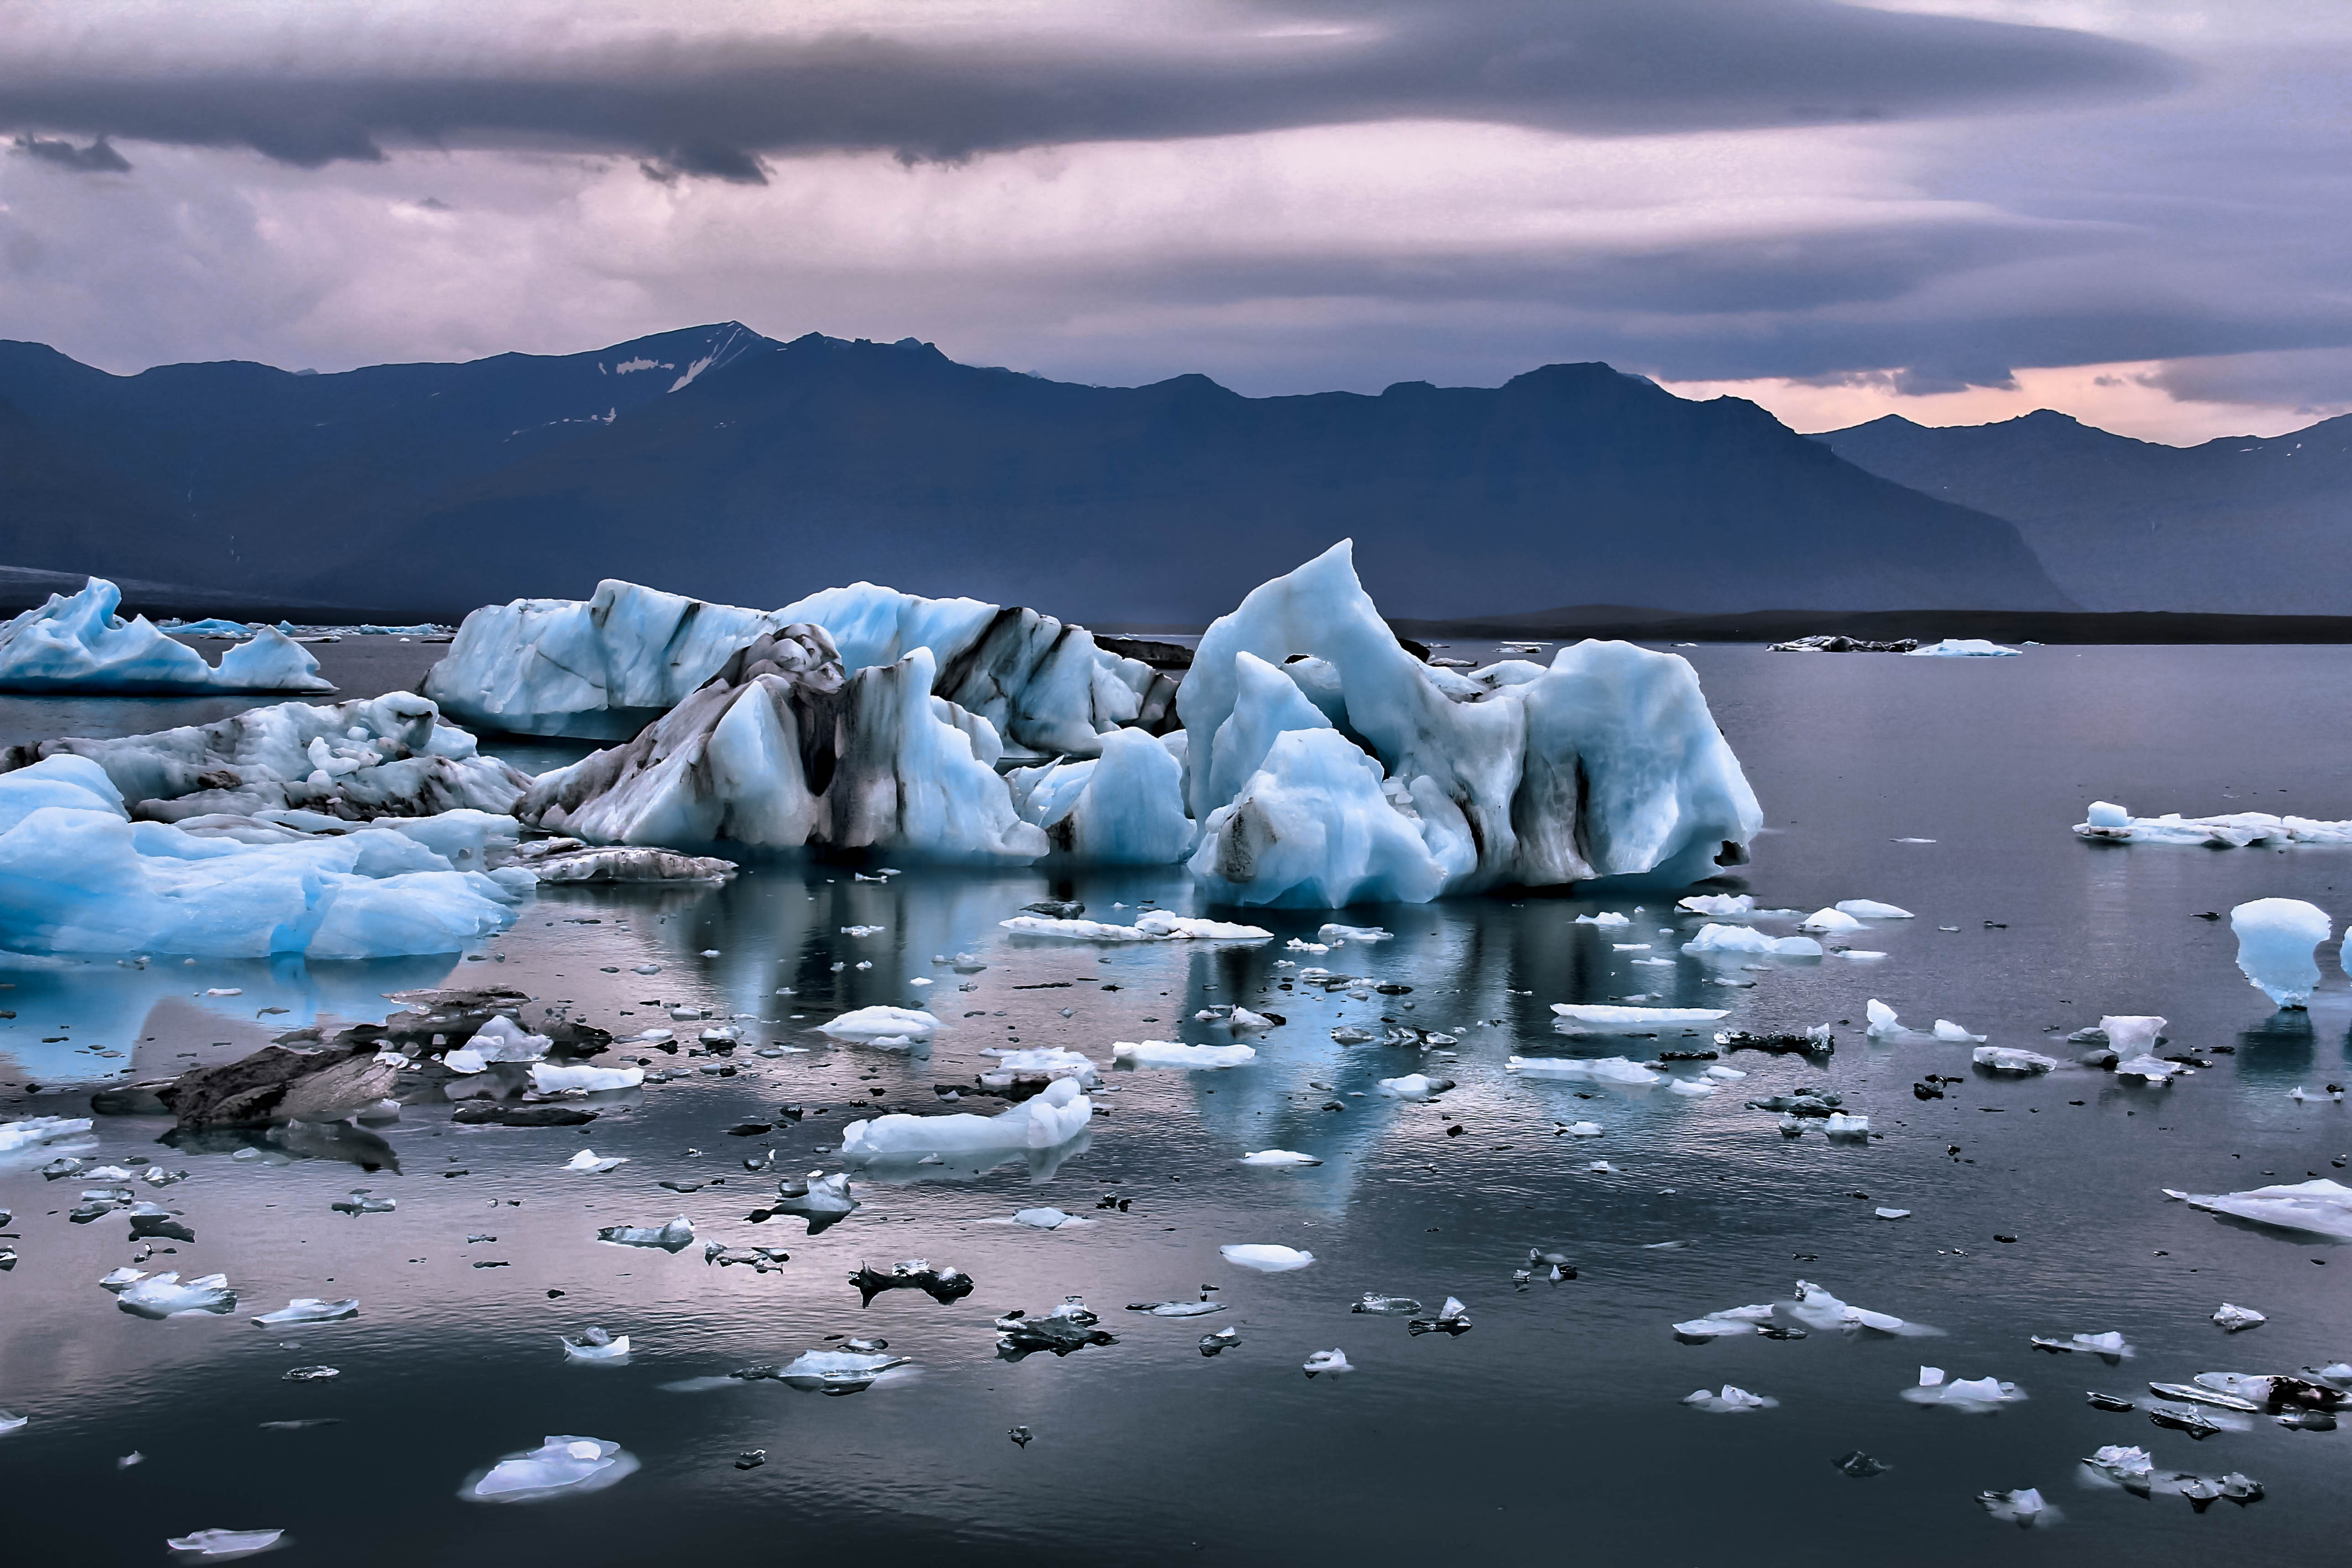
landscape, sea, water, nature, ocean, creative, snow, cold, winter, sun, photography, lake, land, photo, ice, reflection, toolkit, color, glacier, scenery, iceland, set, arctic, iceberg, free, clouds, elements, use, fantastic, cc, colours, photoshop, remix, non, commons, commercial, 14, wide, angle, lightroom, wow, 5, adobe, nice, 11, image, scape, 4, 12, 6, tones, 13, lenny, k, edit, actions, noncommercial, distribute, lennykphotography, freezing, landform, arctic ocean, glacial landform, sea ice